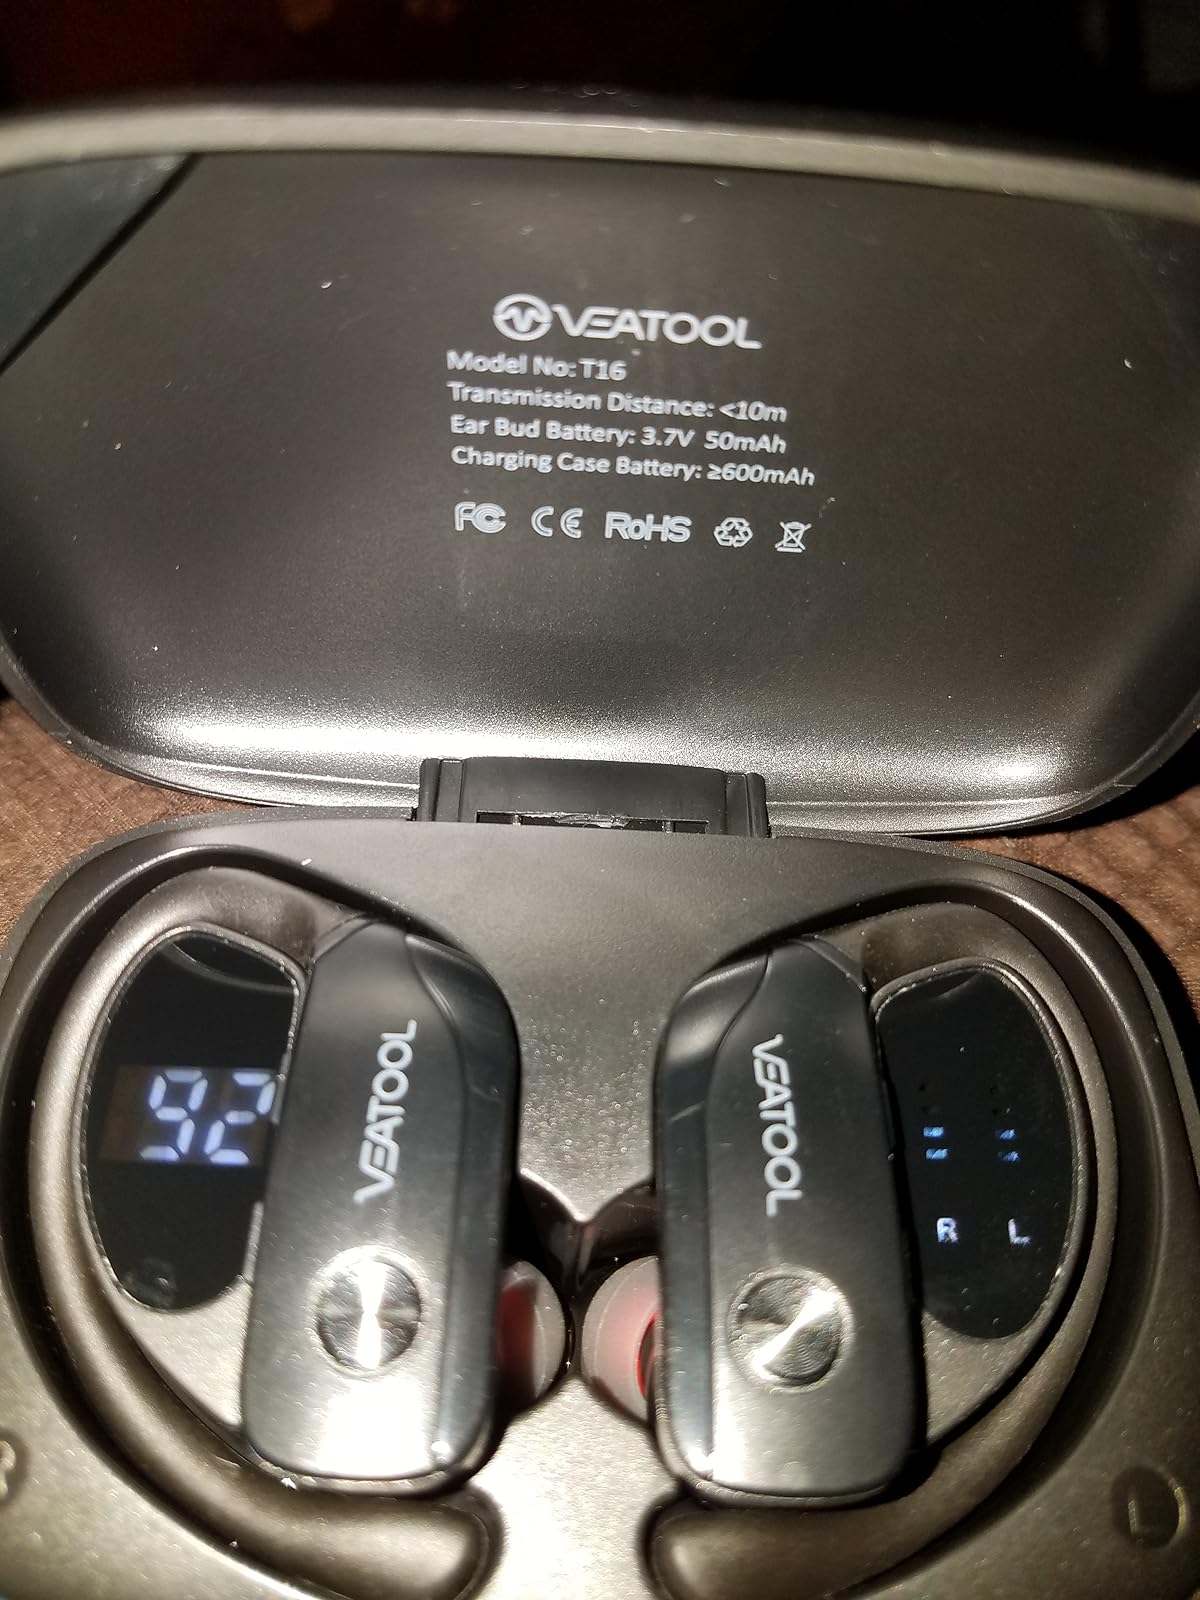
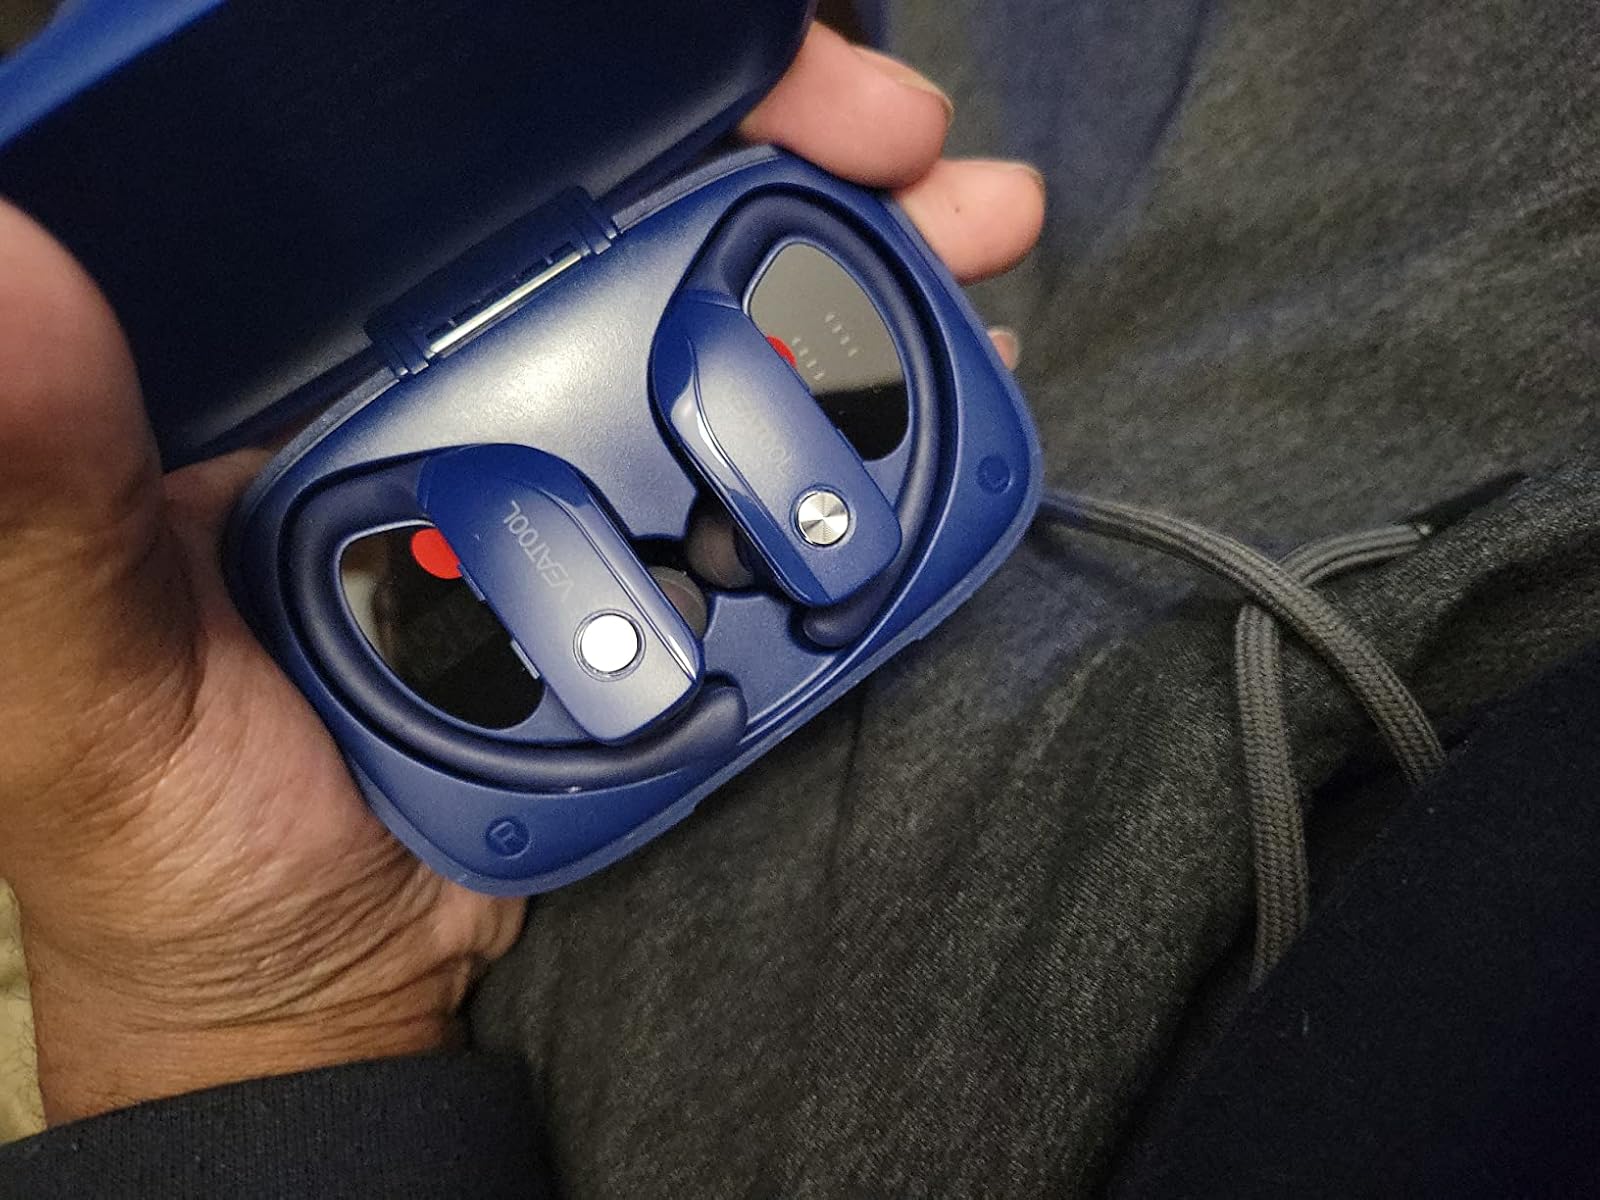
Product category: earbuds
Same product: no